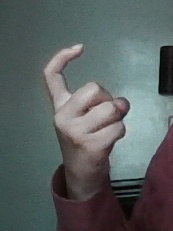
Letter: ra